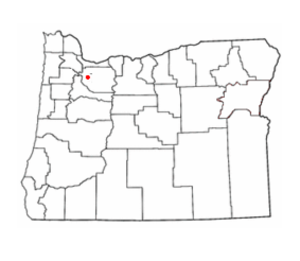
Damascus est une ville du comté de Clackamas situé dans l'État de l'Oregon aux États-Unis.